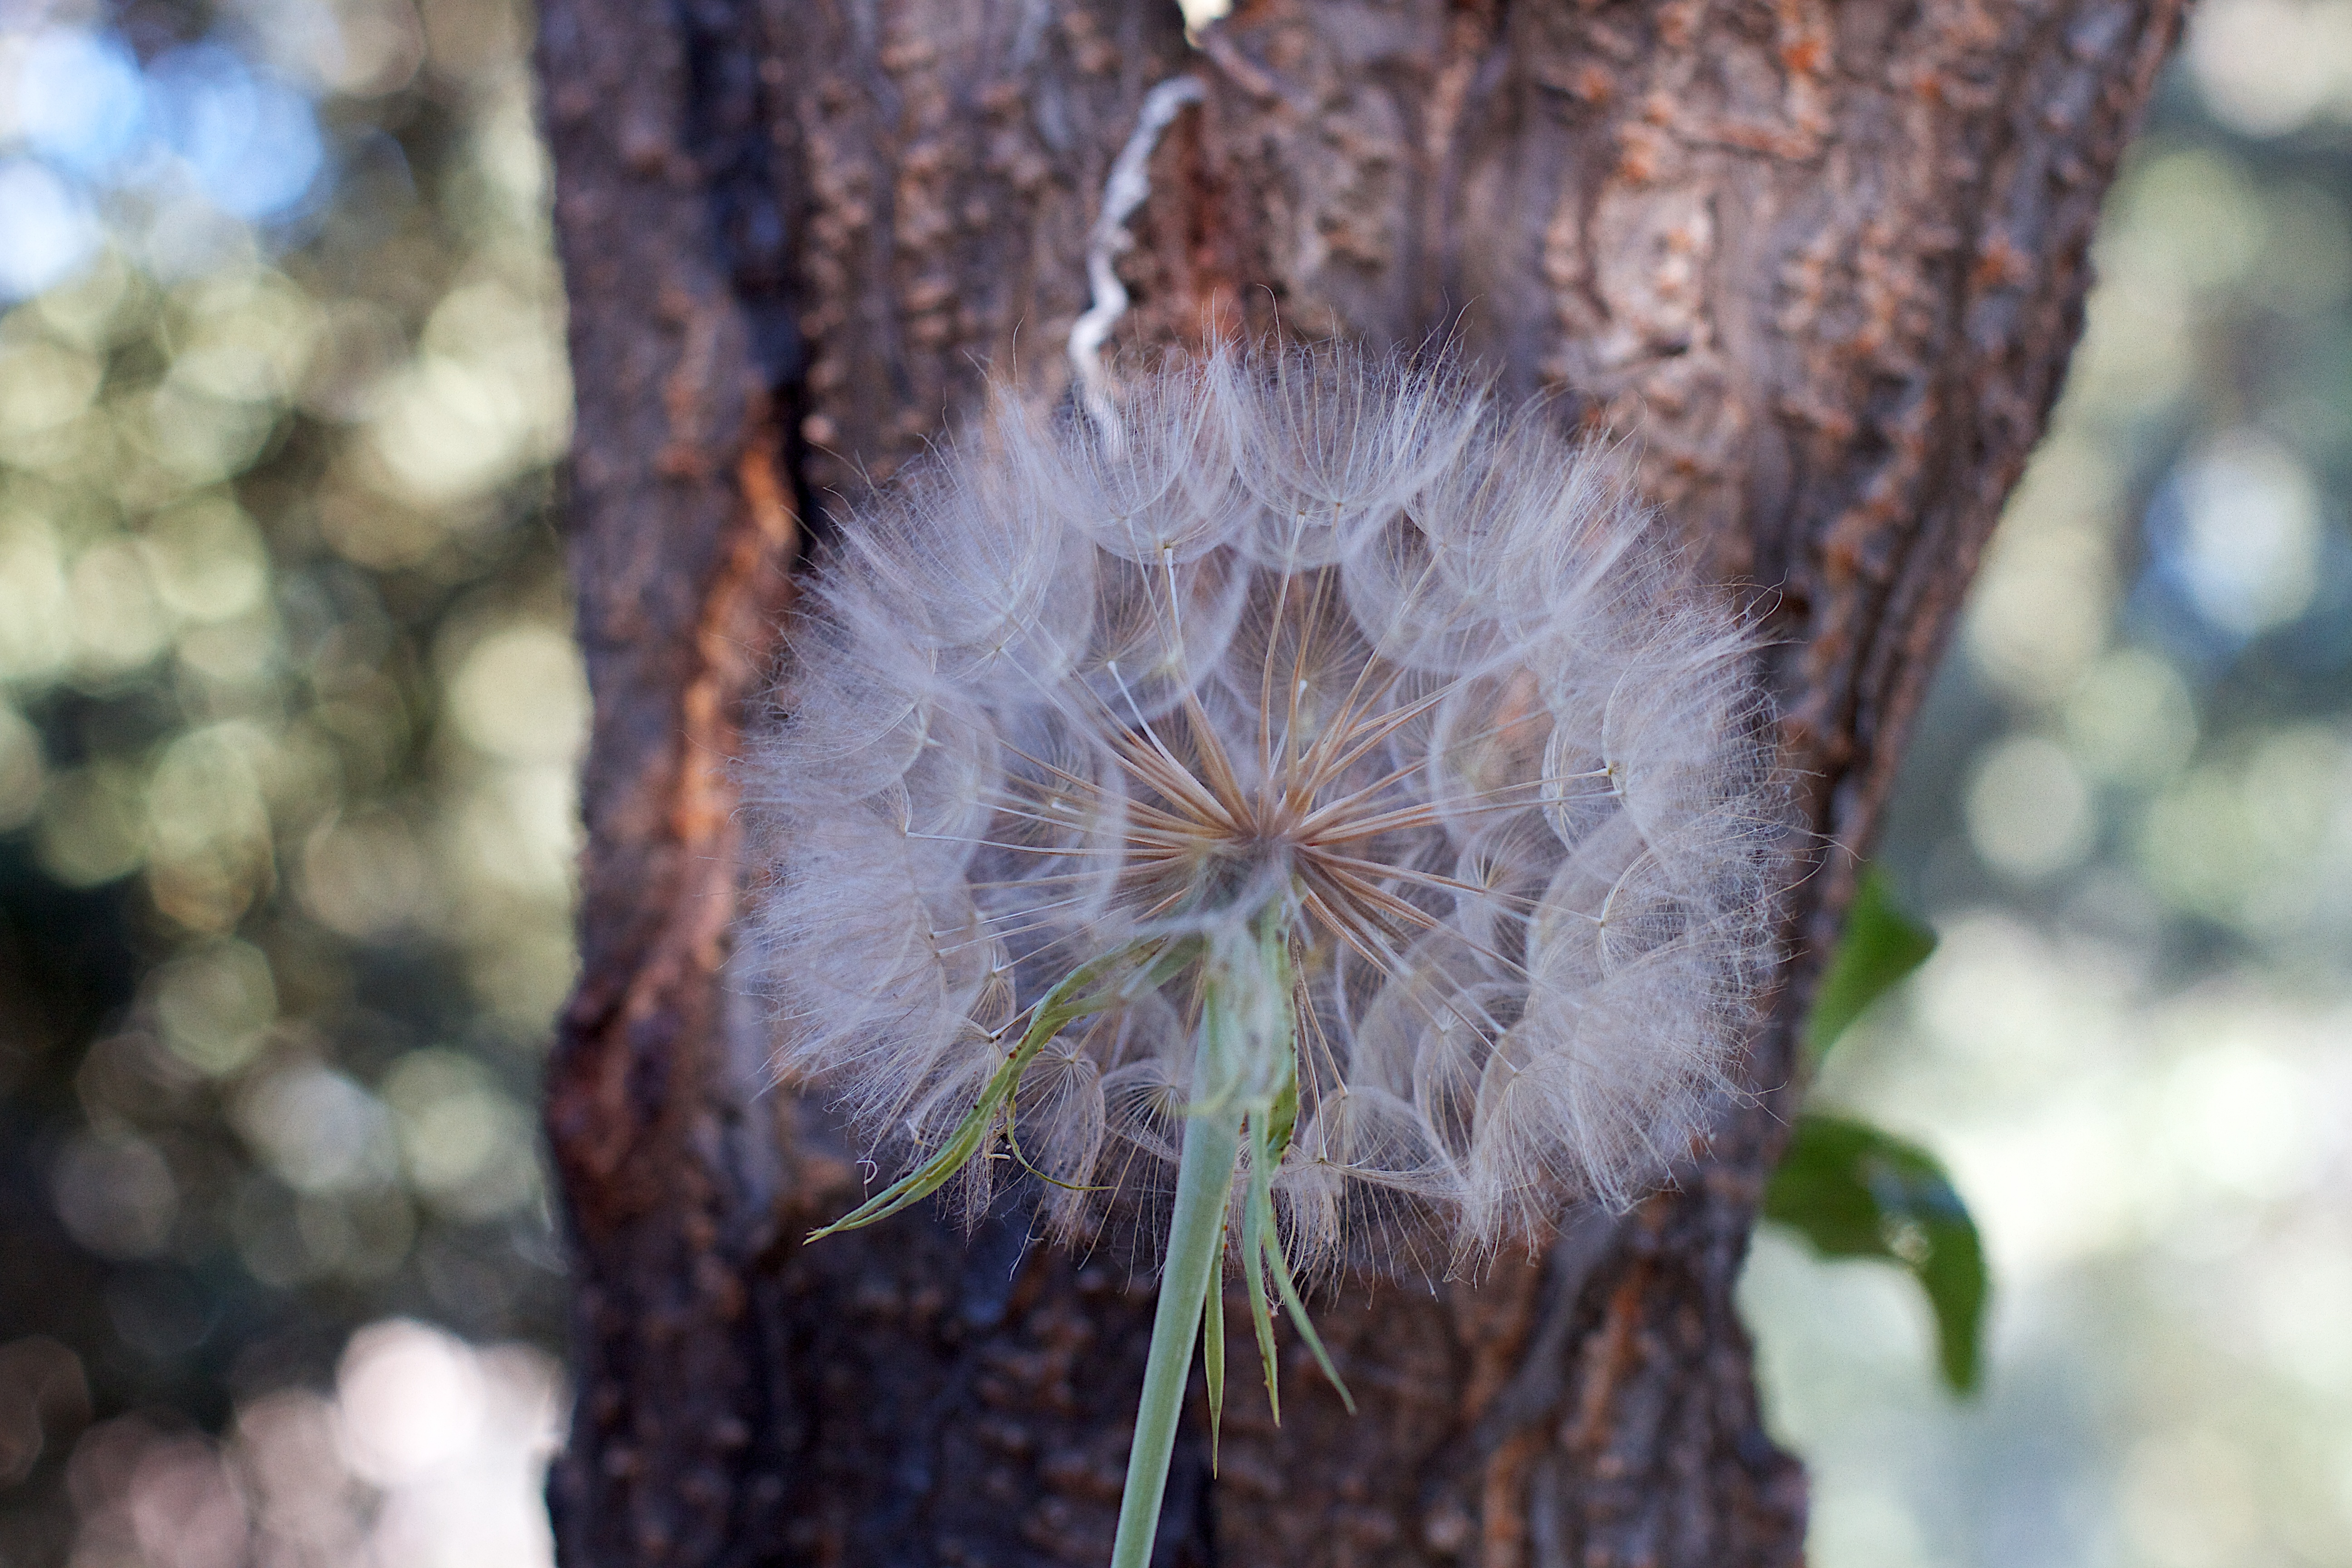
tree, nature, forest, branch, plant, leaf, flower, trunk, wildlife, green, autumn, botany, flora, season, fauna, close up, macro photography, flowering plant, plant stem, woody plant, land plant, thorns spines and prickles